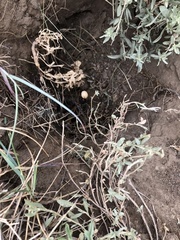
Species: Lactrodectus_hesperus